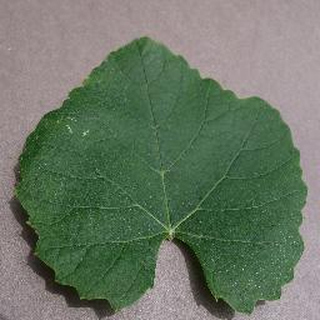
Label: healthy_grape